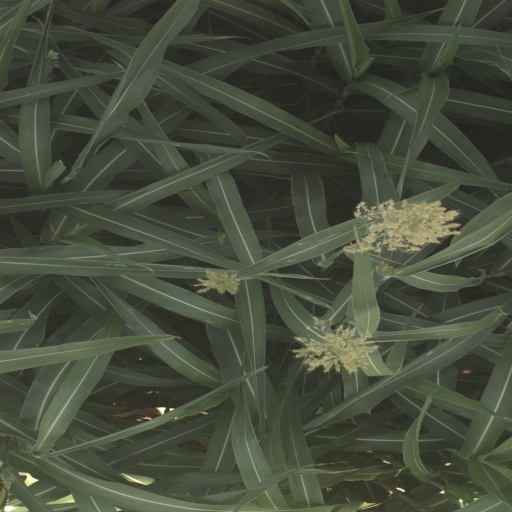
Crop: sorghum